Food powder

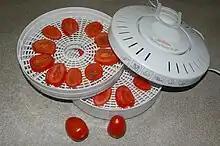
Tomato in food dehydrator

Food powder (also called powdery food) is the most common format of dried solid food material that meets specific quality standards, such as moisture content, particle size, and particular morphology. Common powdery food products include milk powder, tea powder, cocoa powder, coffee powder, soybean flour, wheat flour, and chili powder. Powders are particulate discrete solid particles of size ranging from nanometres to millimetres that generally flow freely when shaken or tilted. The bulk powder properties are the combined effect of particle properties by the conversion of food products in solid state into powdery form for ease of use, processing and keeping quality. Various terms are used to indicate the particulate solids in bulk, such as powder, granules, flour and dust, though all these materials can be treated under powder category. These common terminologies are based on the size or the source of the materials.